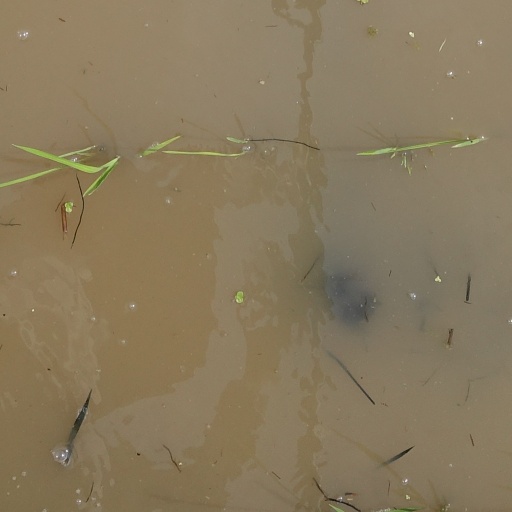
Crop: rice